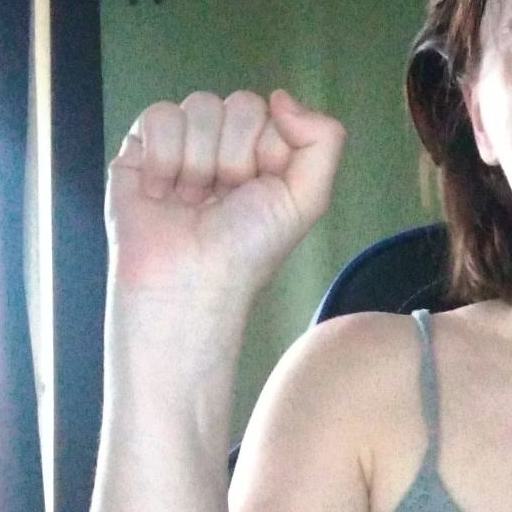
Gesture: fist